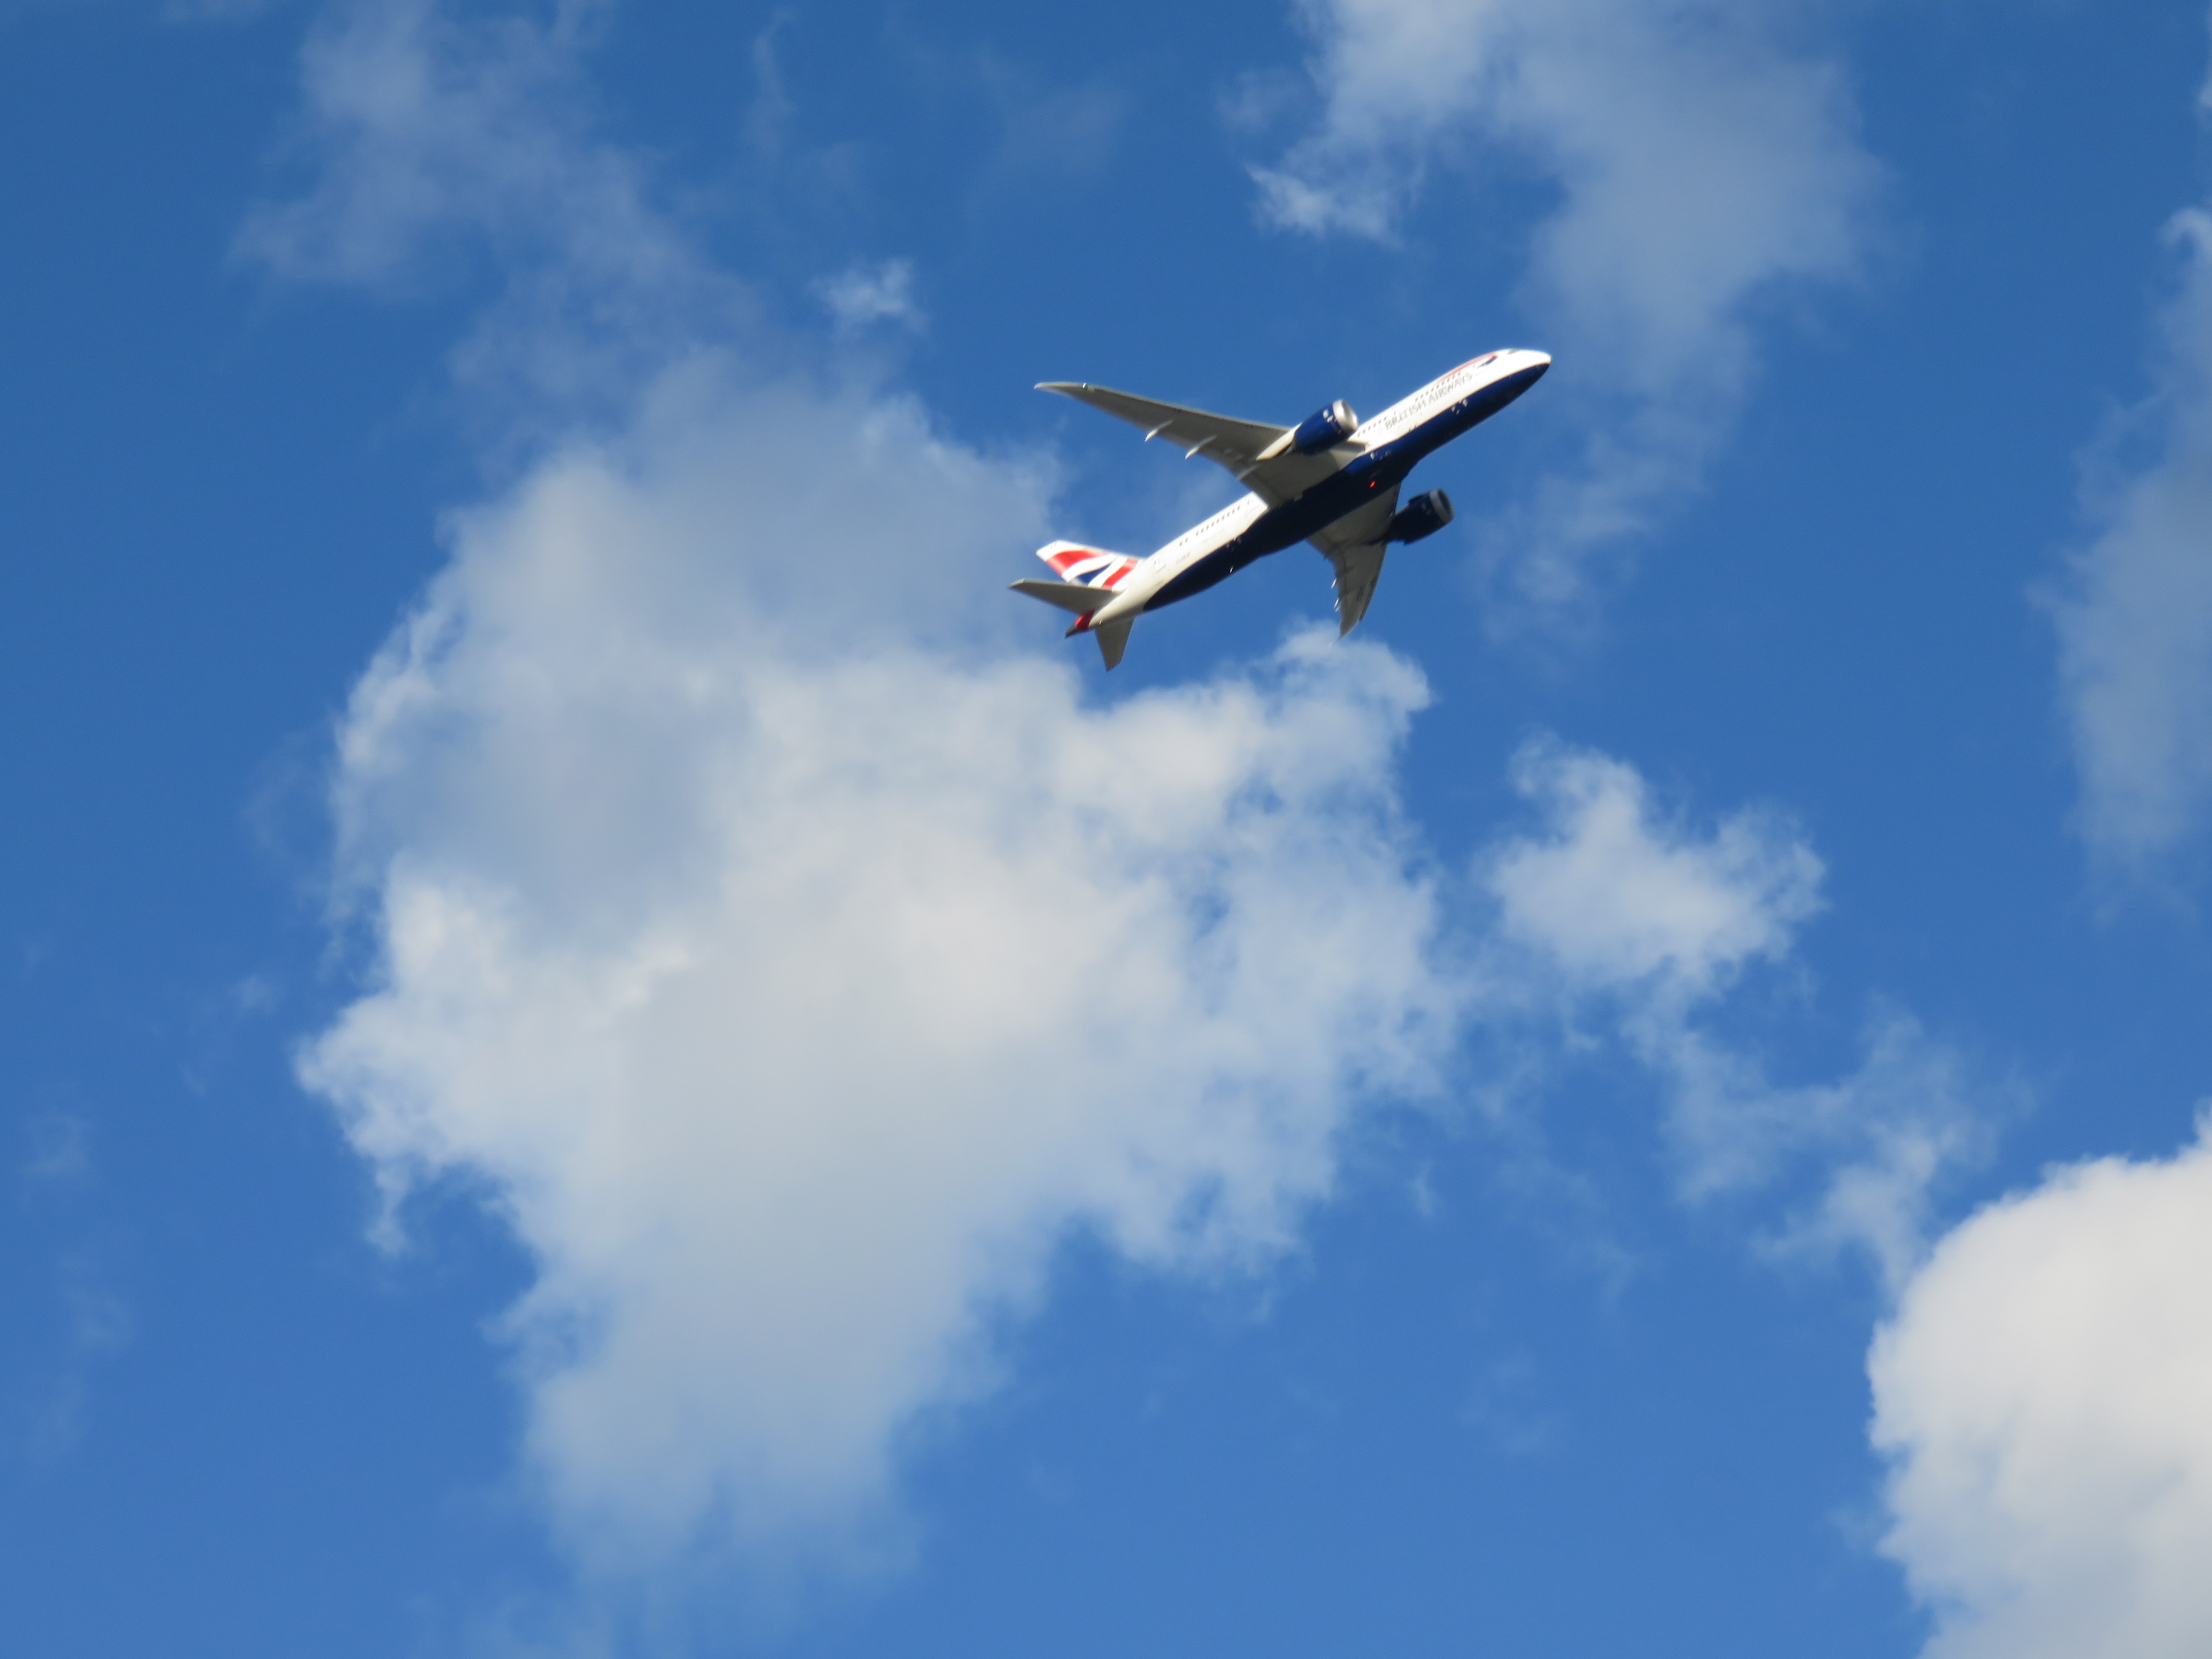
wing, cloud, sky, vacation, travel, airplane, plane, aircraft, jet, vehicle, airline, aviation, flight, blue, tourism, trip, takeoff, take off, air show, air force, aerobatics, monoplane, air travel, atmosphere of earth, general aviation